Maanga (film)

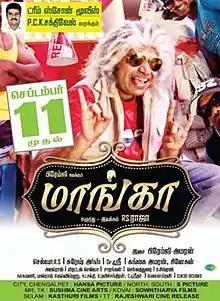

Maanga is a 2015 Indian Tamil language science fiction comedy film directed by debutant R. S. Raja and produced by P. C. K. Sakthivel. The film features Premgi Amaren and Advaitha in the lead roles, while Leema Babu, Ilavarasu, Manobala, Srinivasan, and Rekha appear in supporting roles.